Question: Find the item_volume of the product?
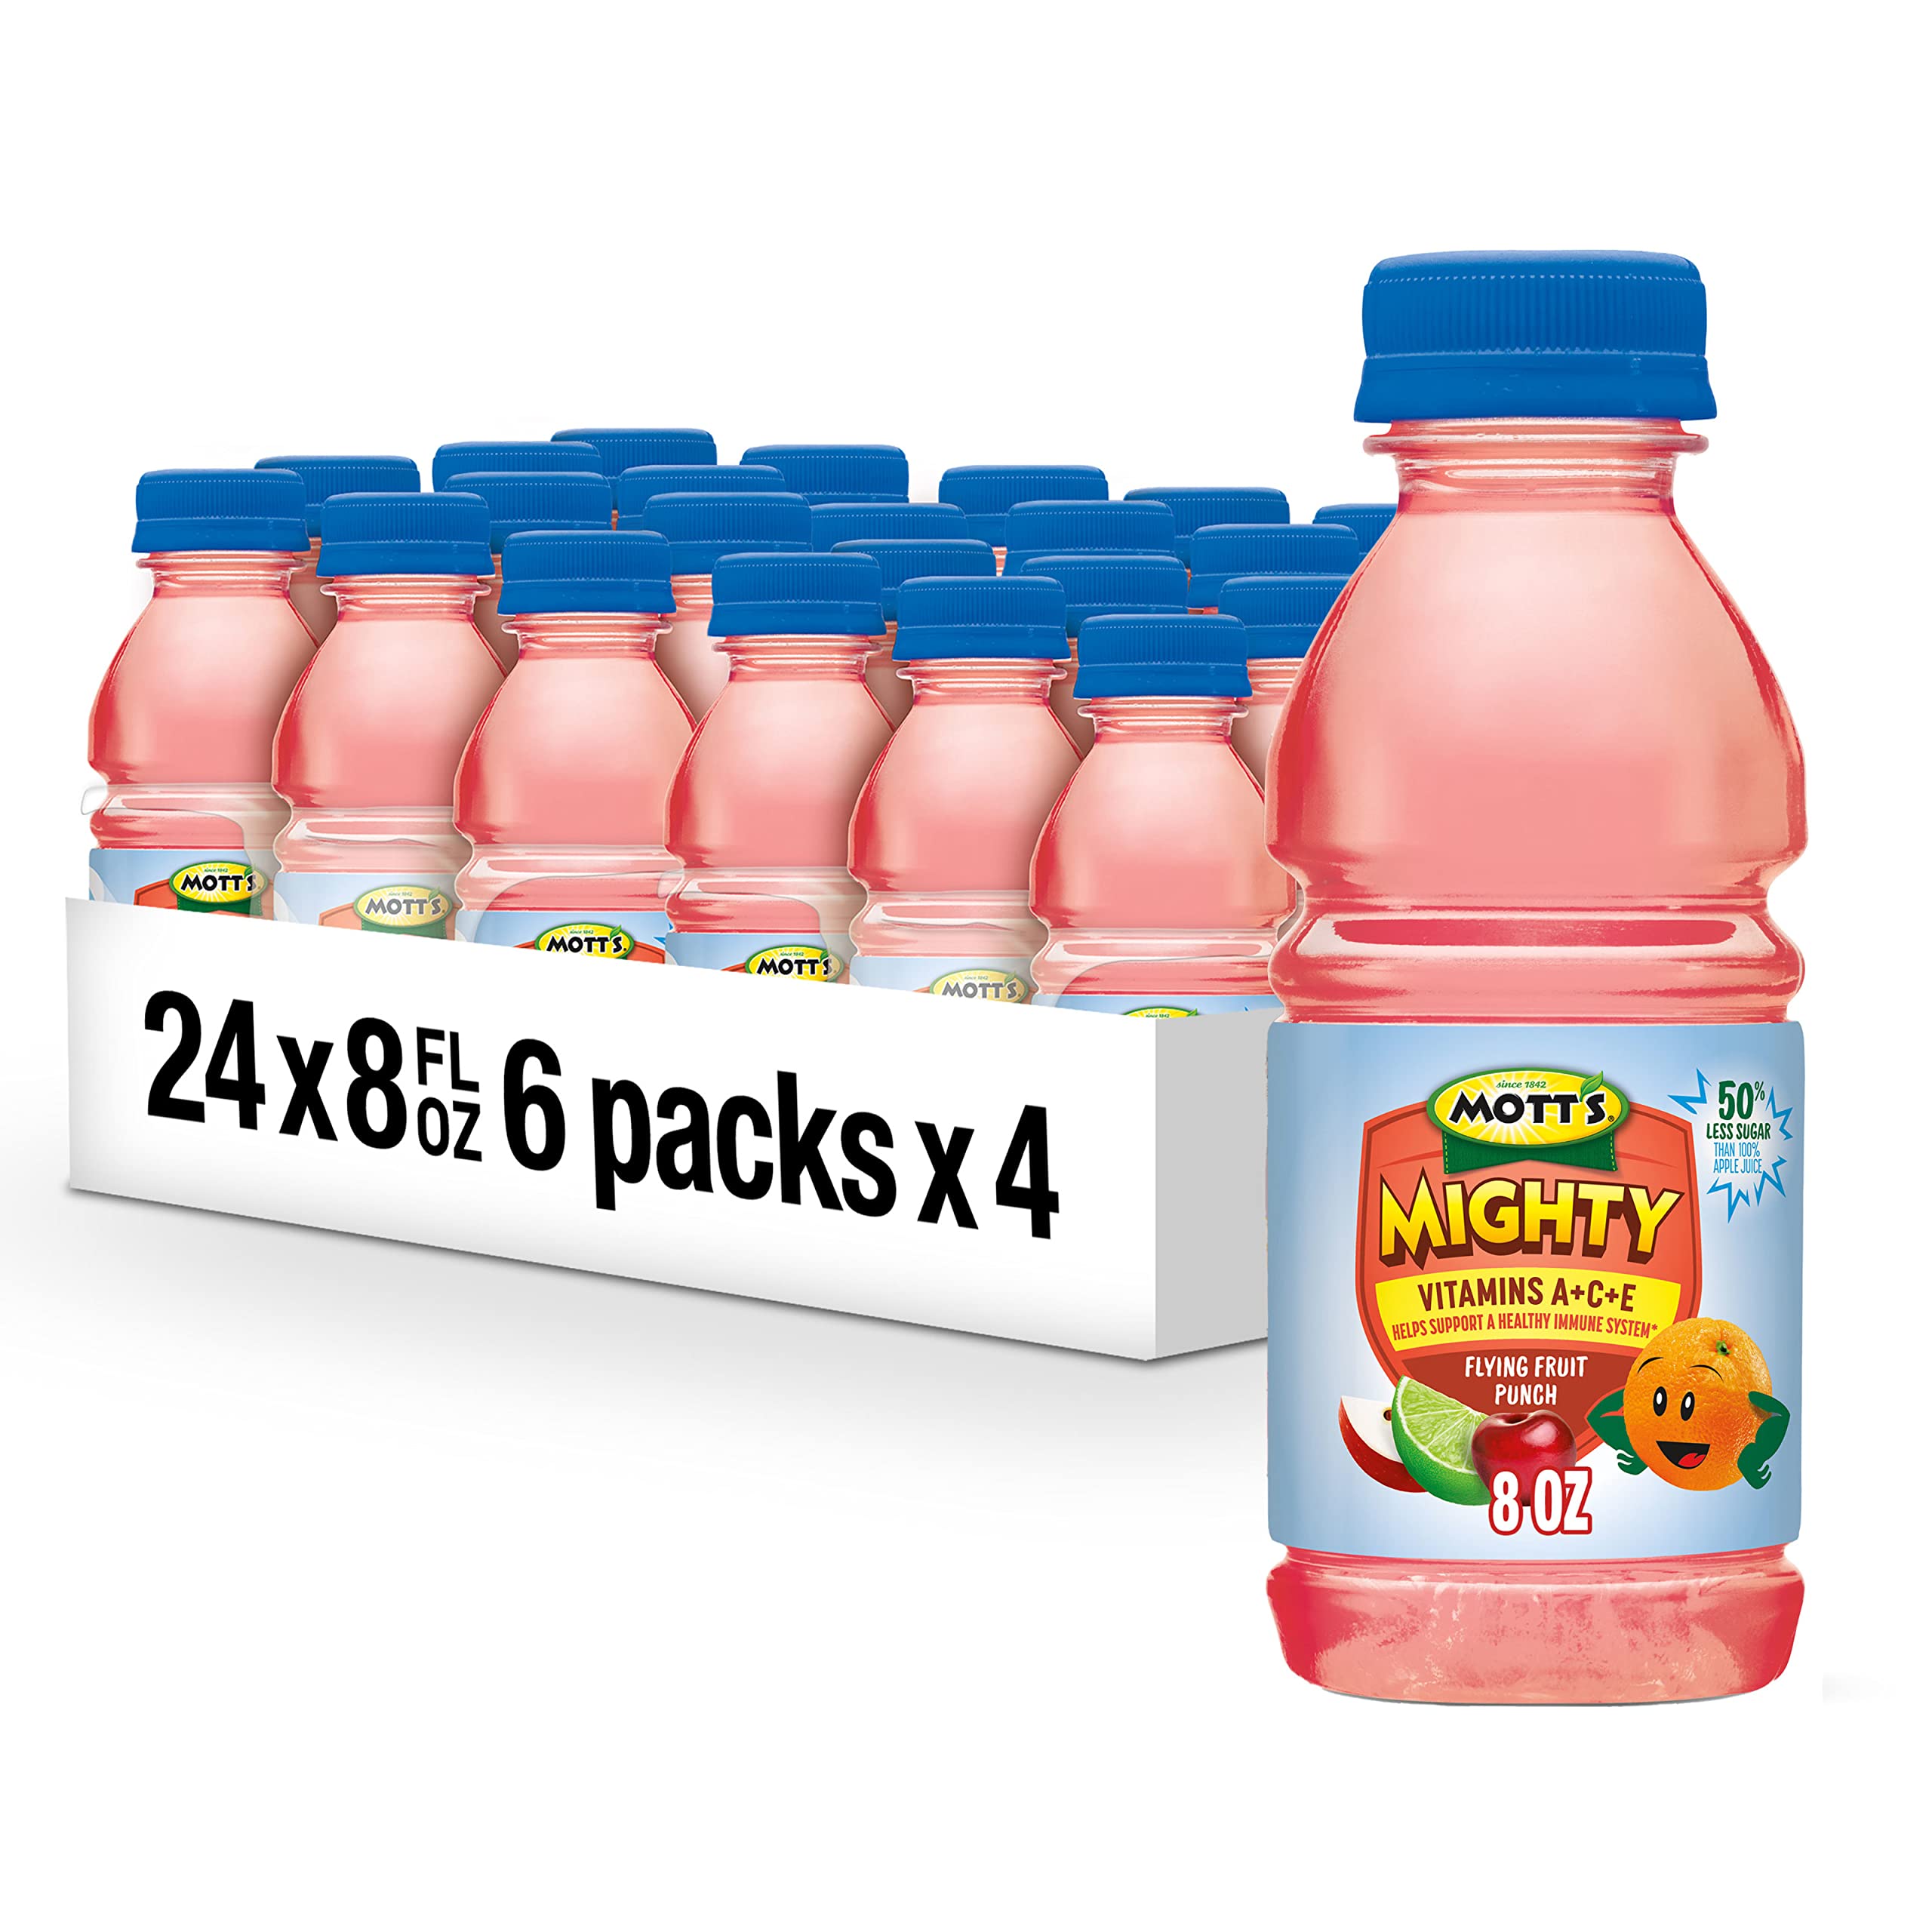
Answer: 8.0 fluid ounce